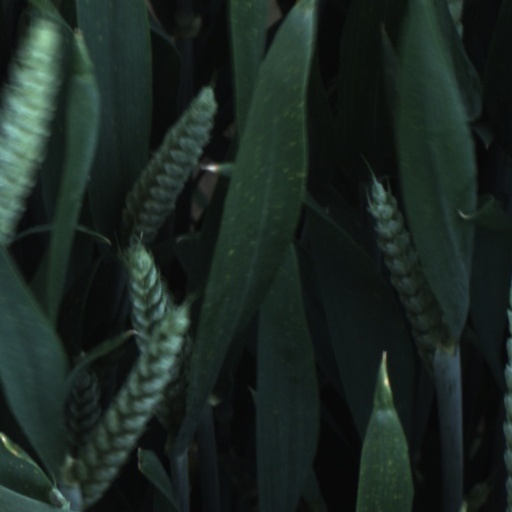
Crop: wheat